Campaign for Economic Democracy

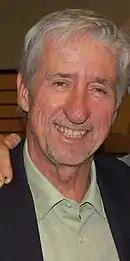
Tom Hayden in 2007

Another goal of the CED was to support Hayden's hard-fought 1982 bid for a seat on the California State Assembly, in which he was victorious. That same year, the CED helped to elect 60 California state politicians.